Jafta Masemola

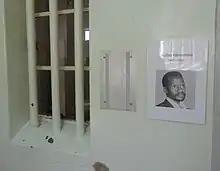
Japhta Masemola's prison cell

Jafta Kgalabi Masemola OLS (12 December 1931 – 17 April 1990), also known as The Tiger of Azania and Bra Jeff, was a South African anti-apartheid activist, teacher, and founder of the armed wing of the Pan Africanist Congress (PAC). He is the only person to spend 27 years in South African prison [Robben Island] during the apartheid era in South Africa, and was released in October 1989, shortly before the legalization of the PAC and the African National Congress by F. W. de Klerk.